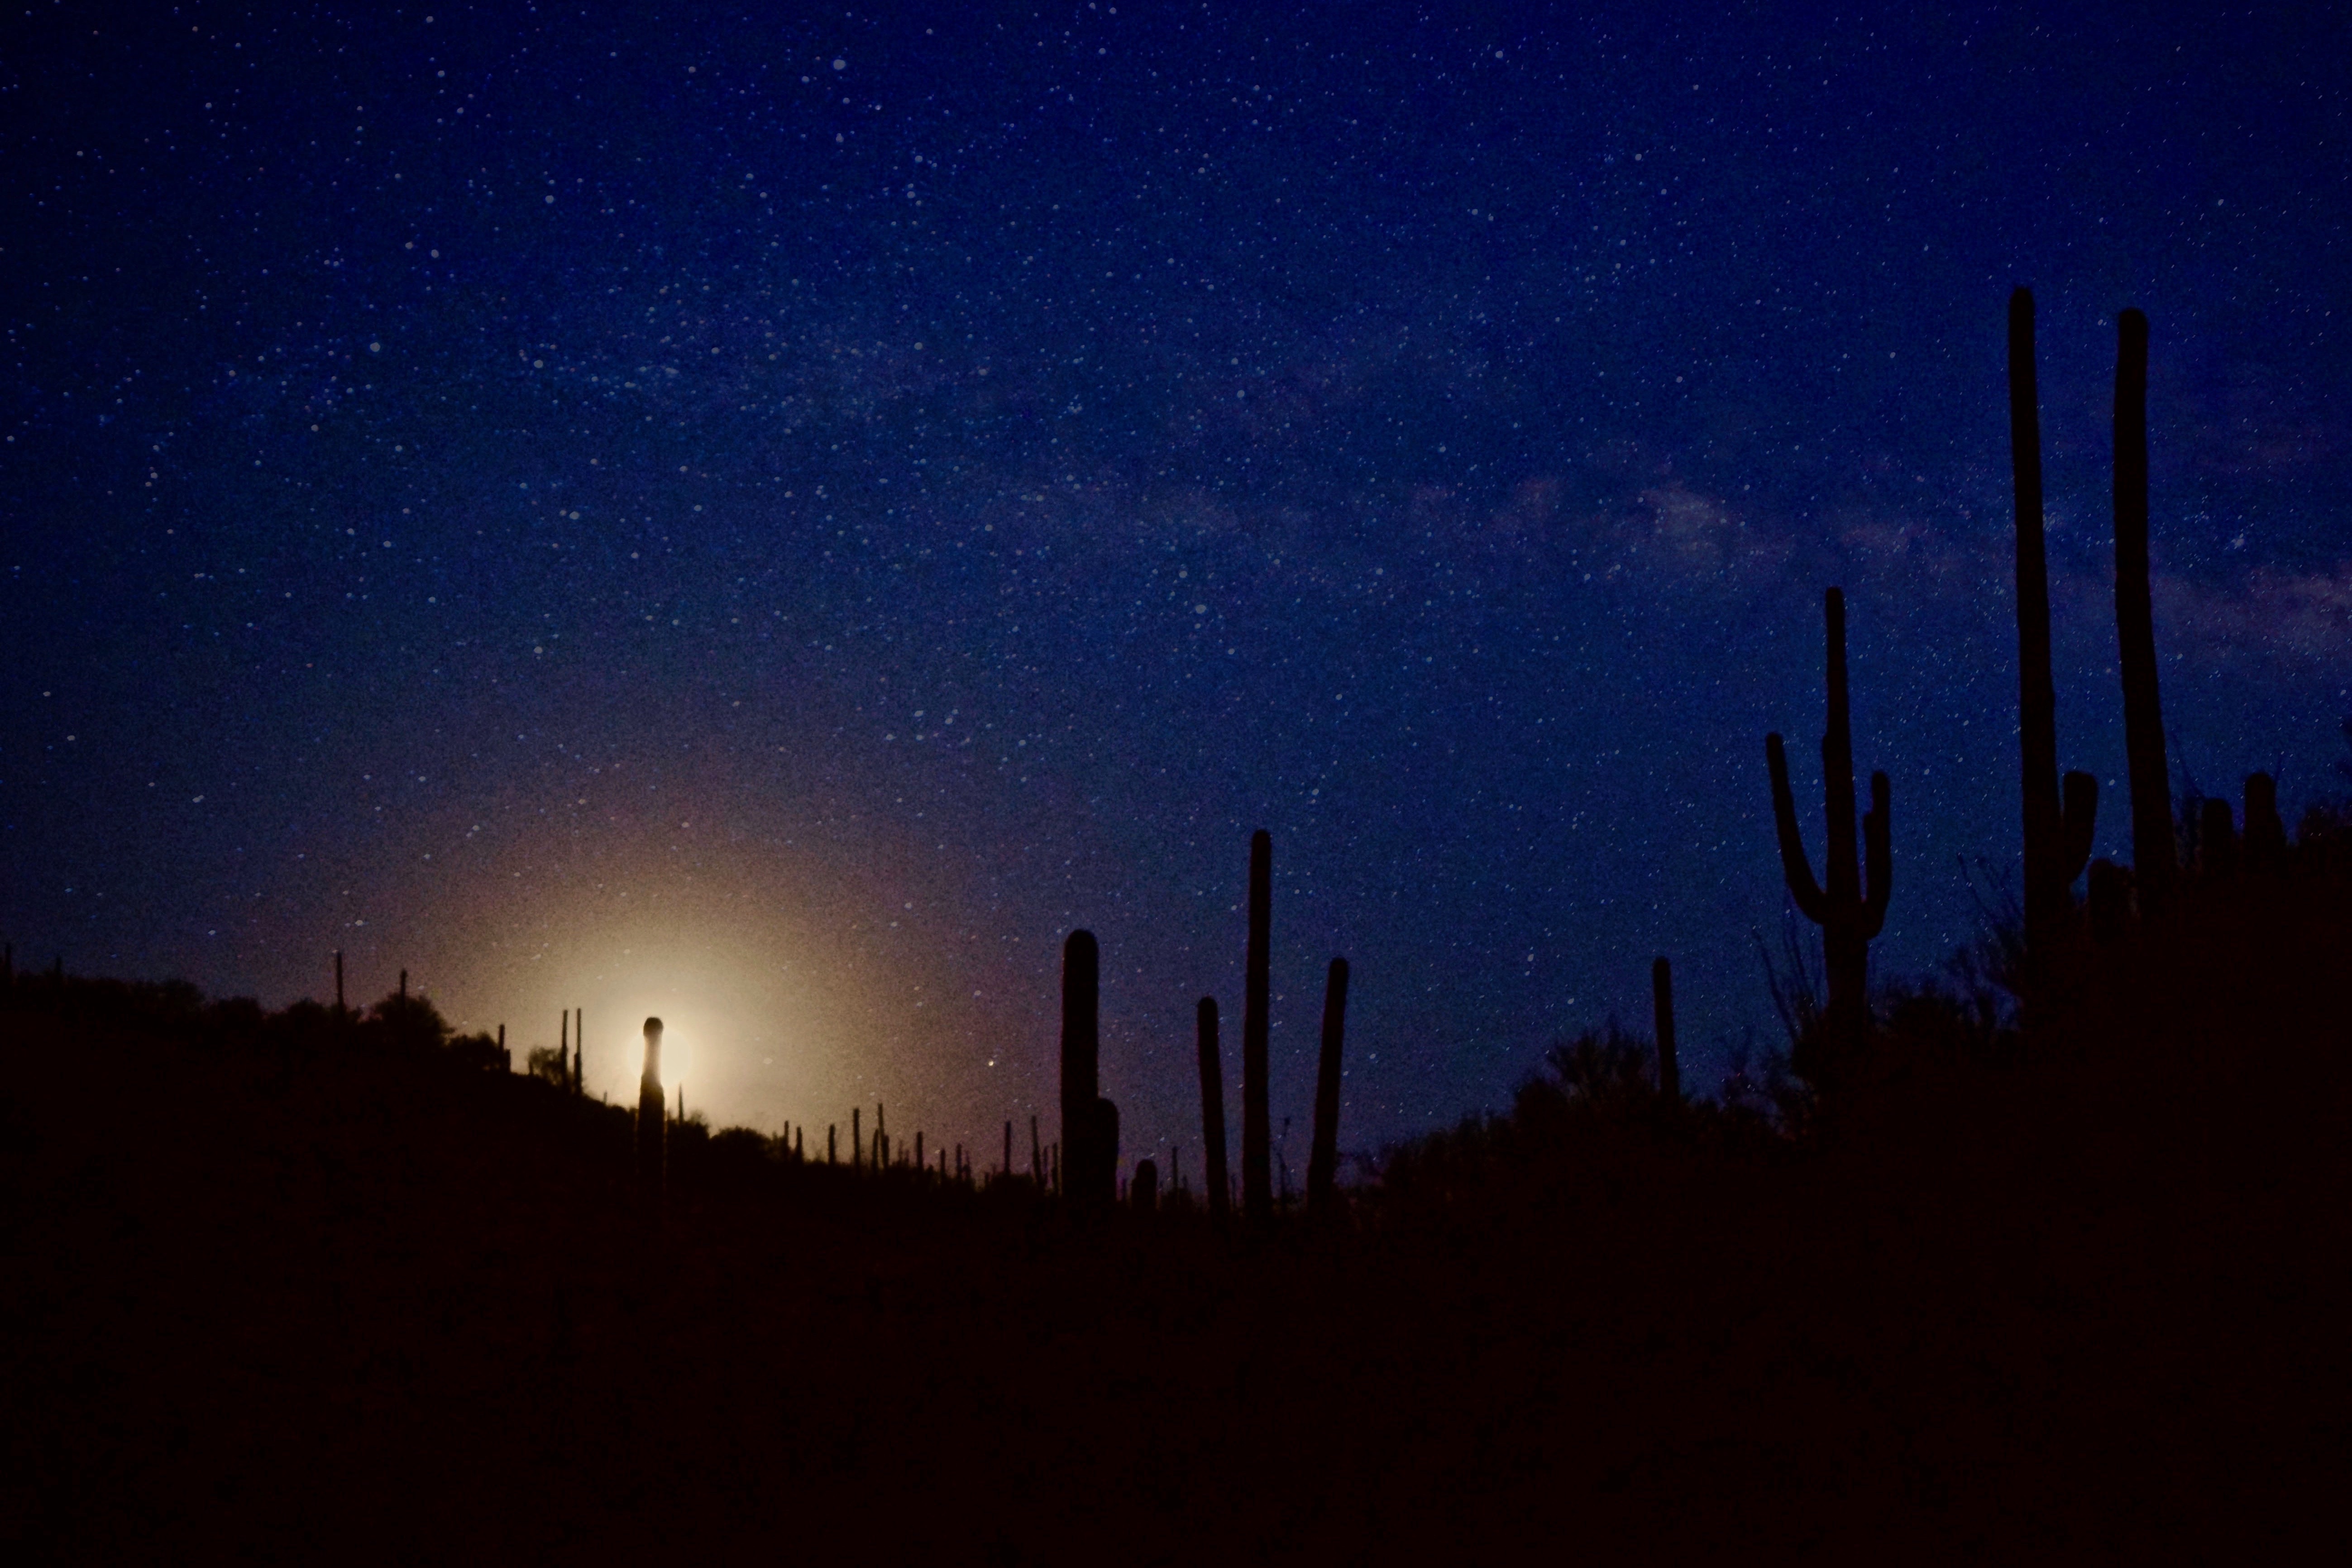
horizon, silhouette, sky, skyline, night, star, dawn, atmosphere, dusk, evening, darkness, cactu, moonlight, midnight, astronomical object